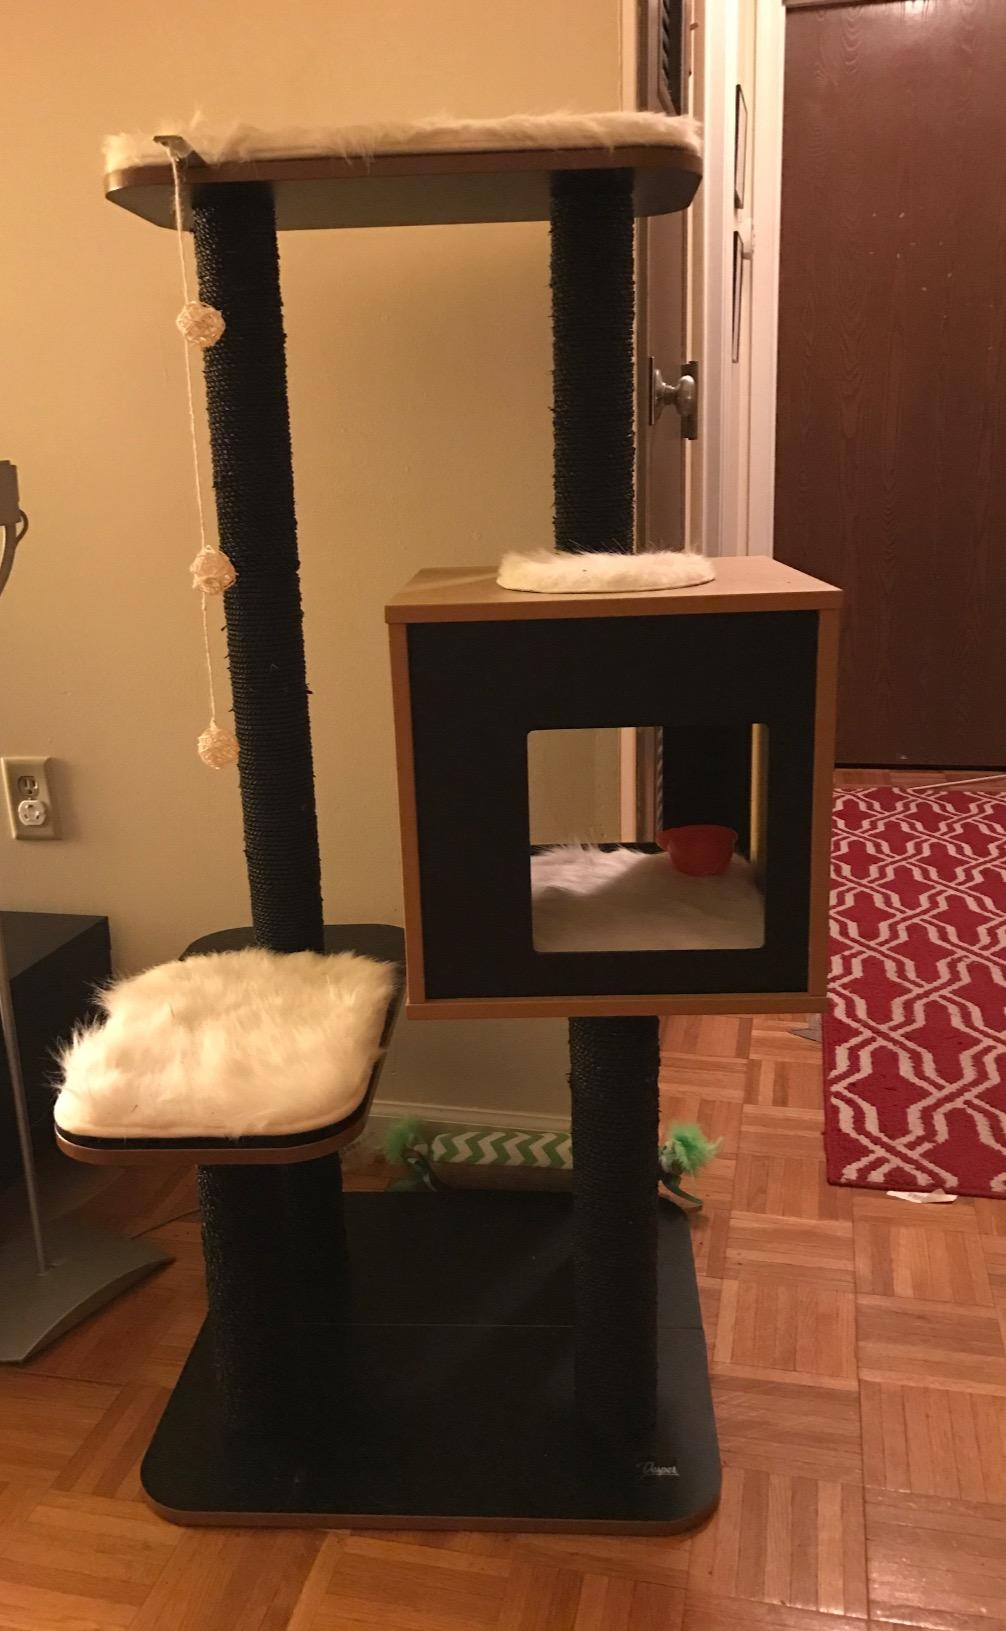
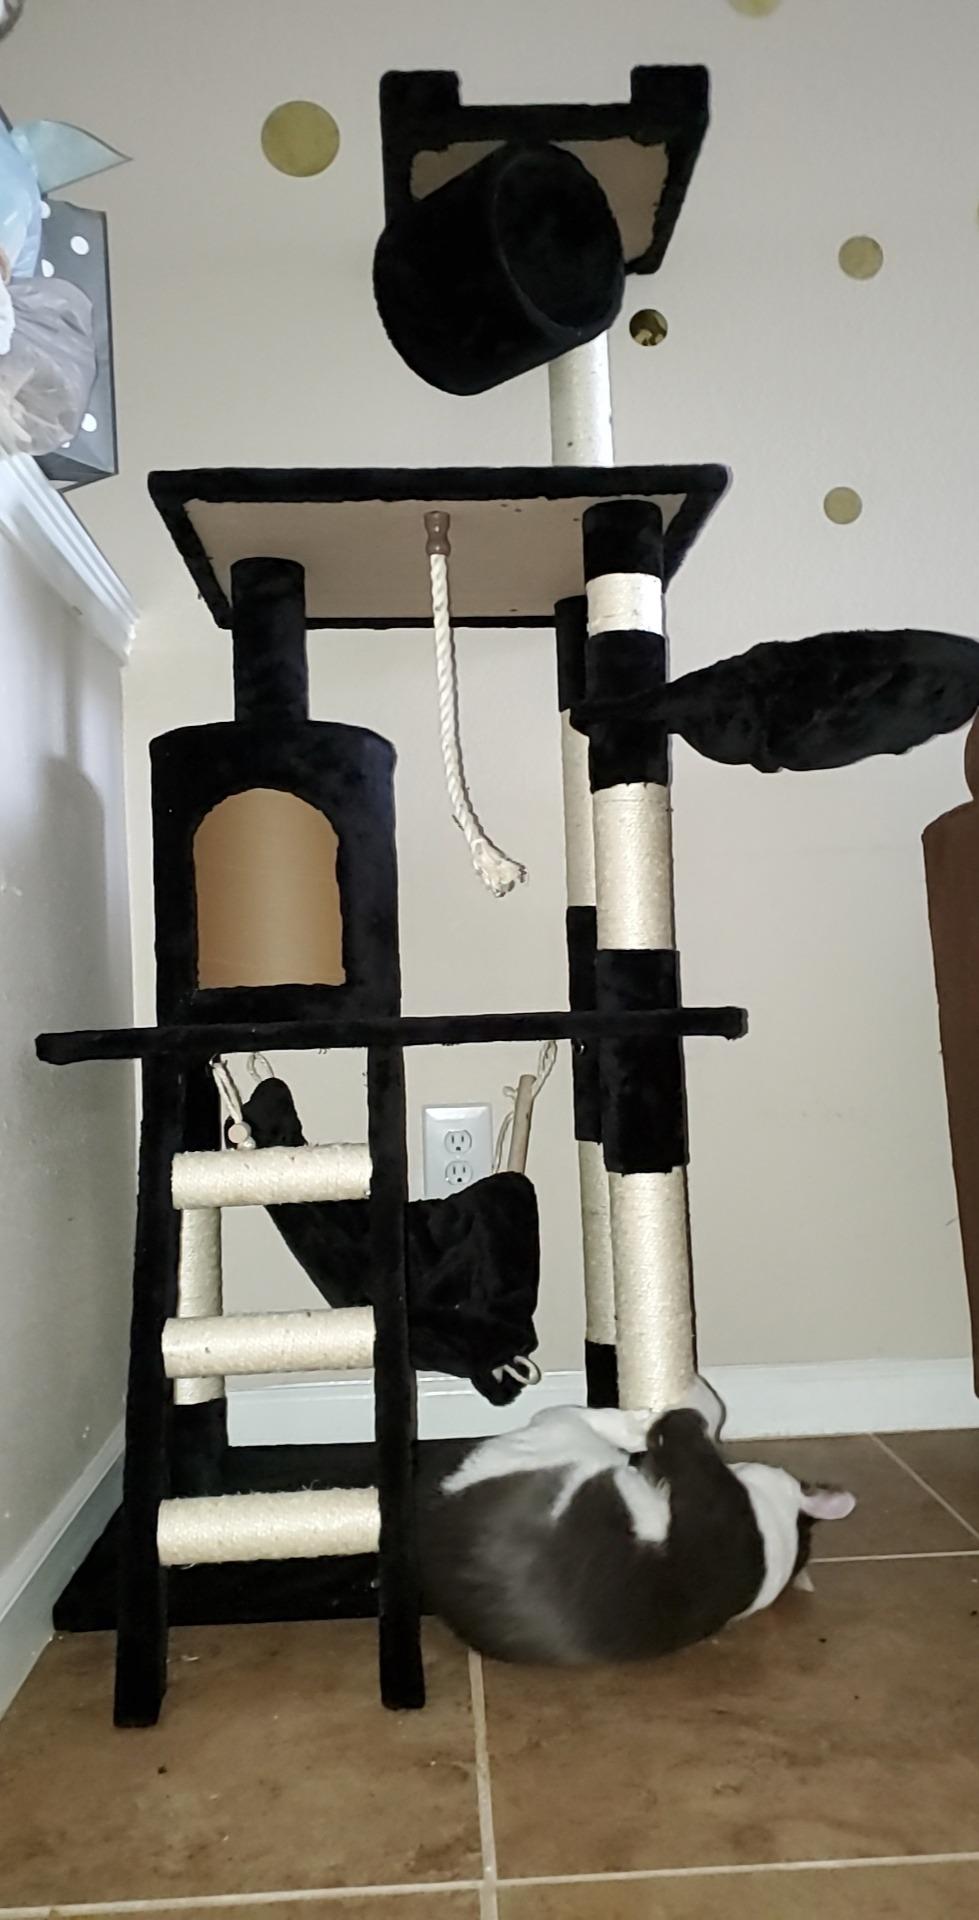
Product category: items_cat tree
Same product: no